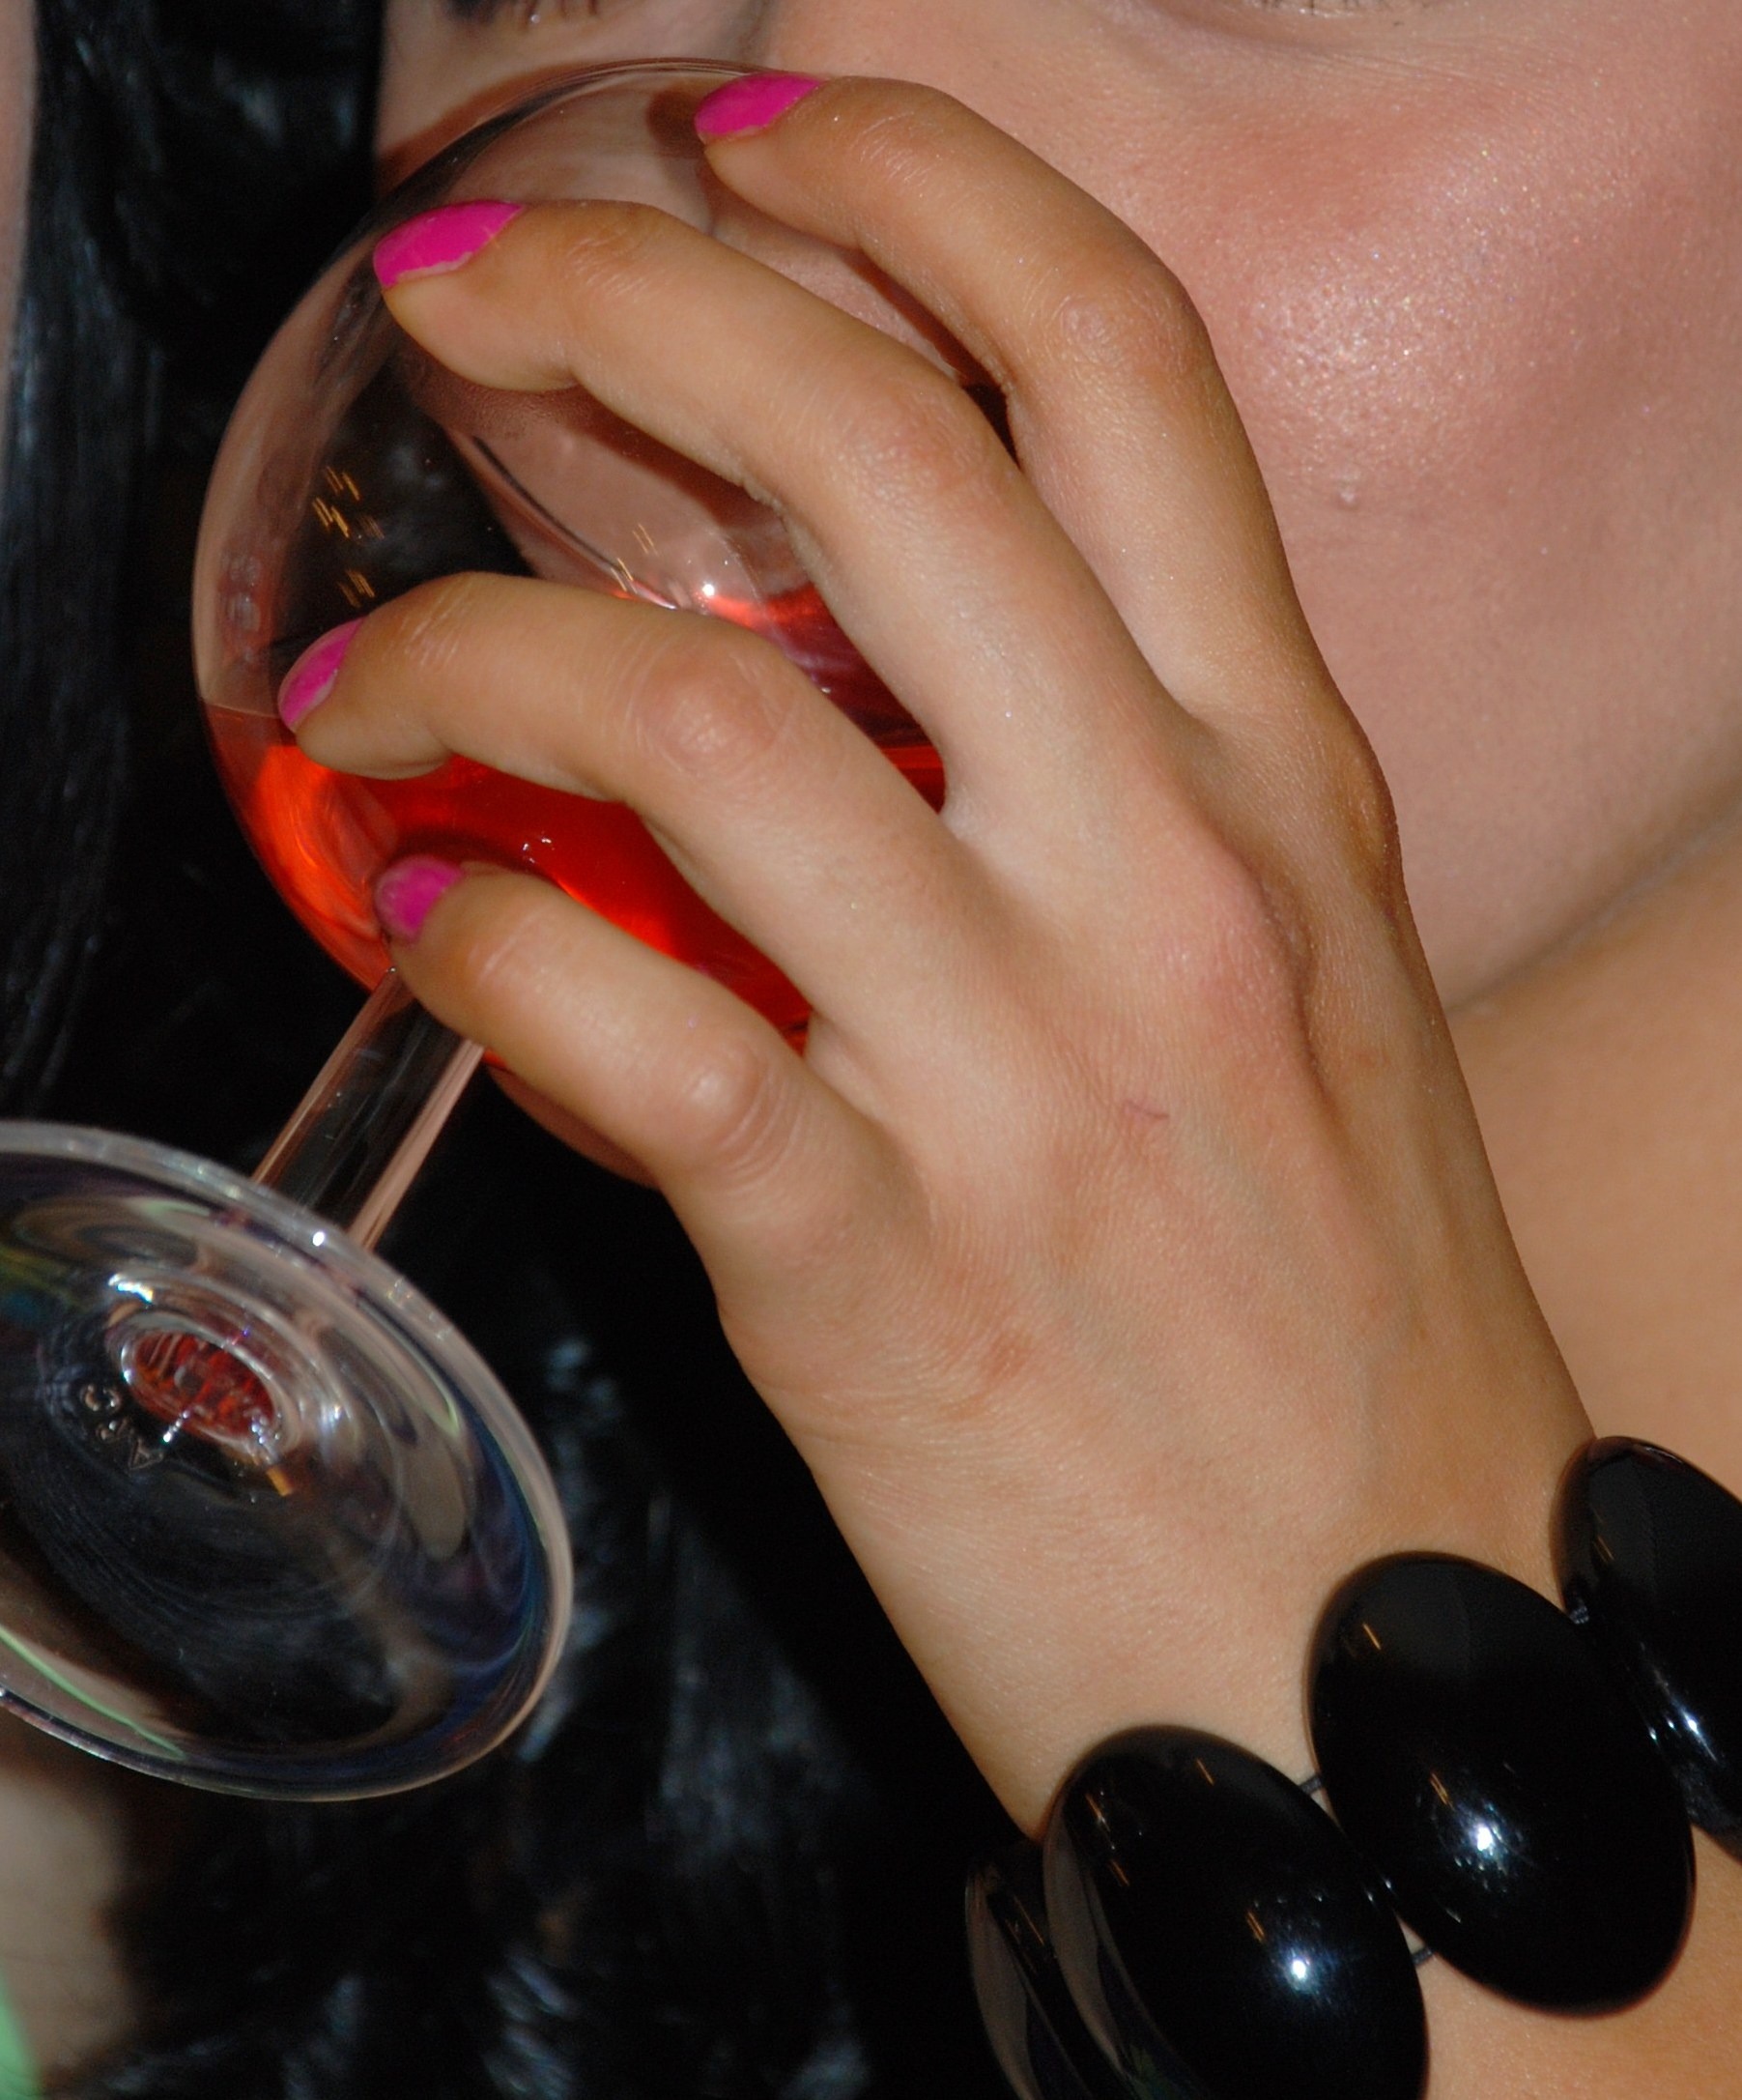
hand, cold, girl, wine, glass, female, leg, finger, romantic, drink, black, nail, lip, alcohol, mouth, celebrate, manicure, close up, human body, nail polish, drinking, beauty, margarita, drinks, organ, cosmetics, sense, nail care